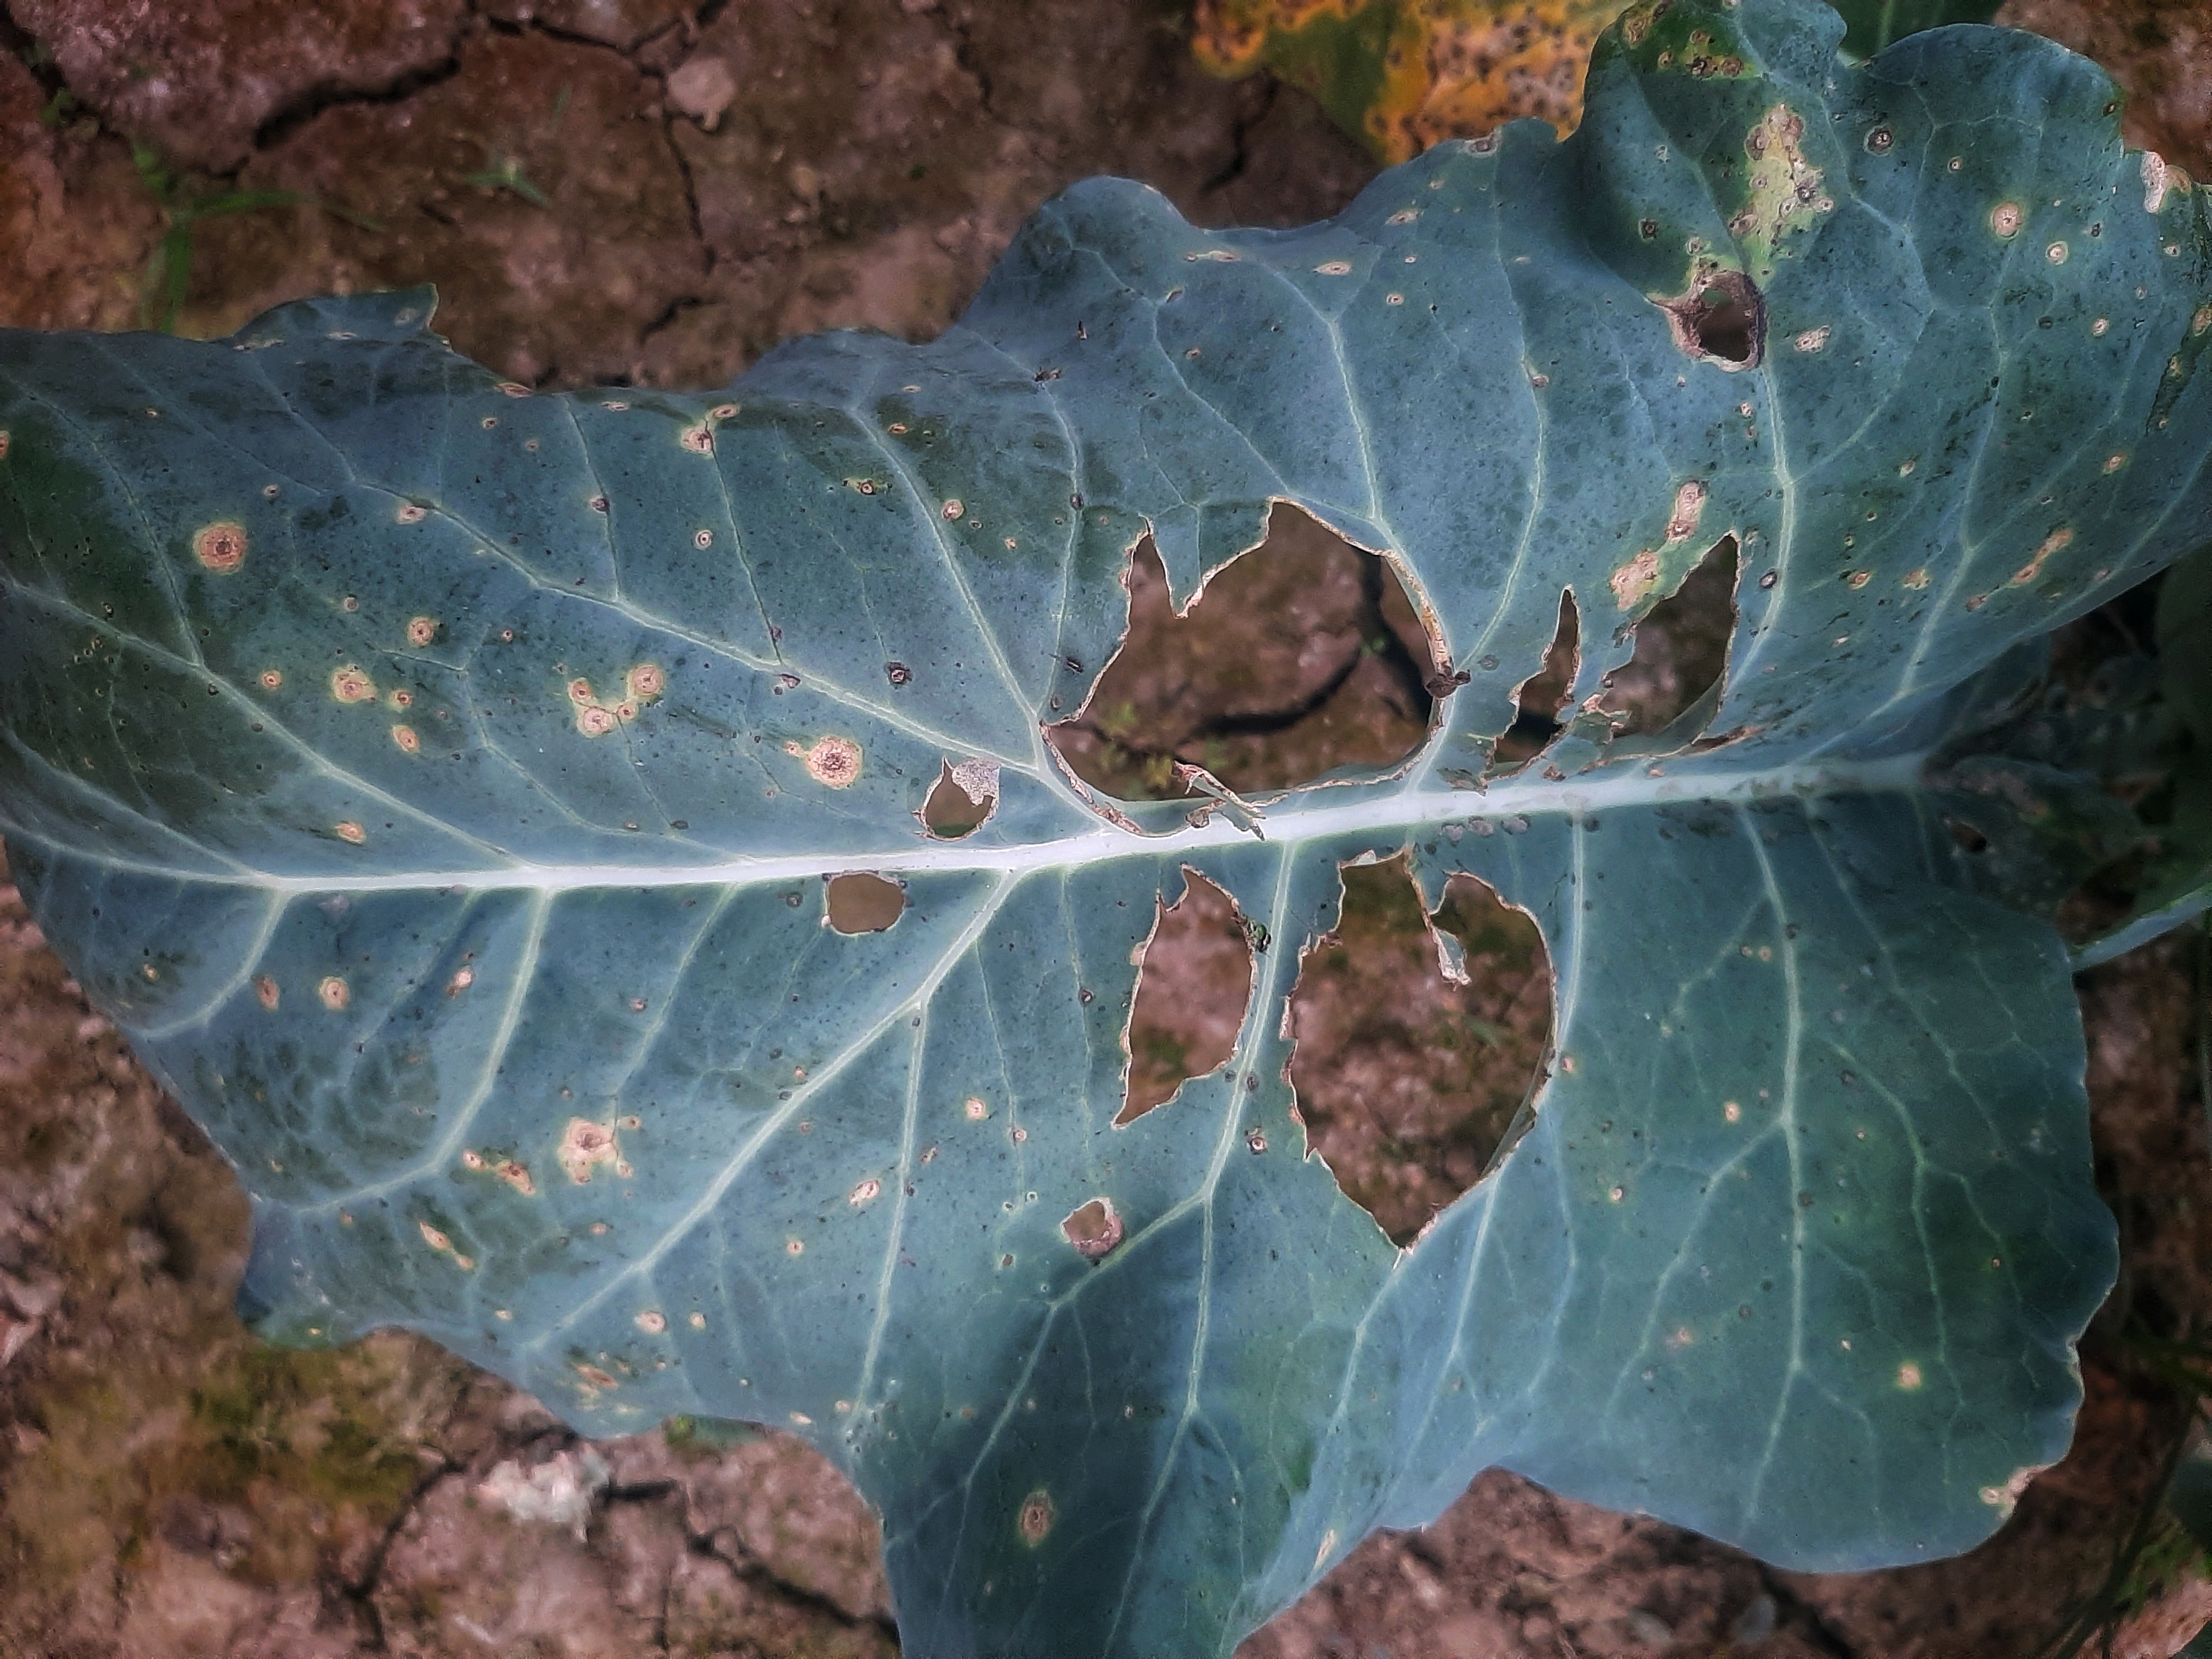
Label: Black Rot